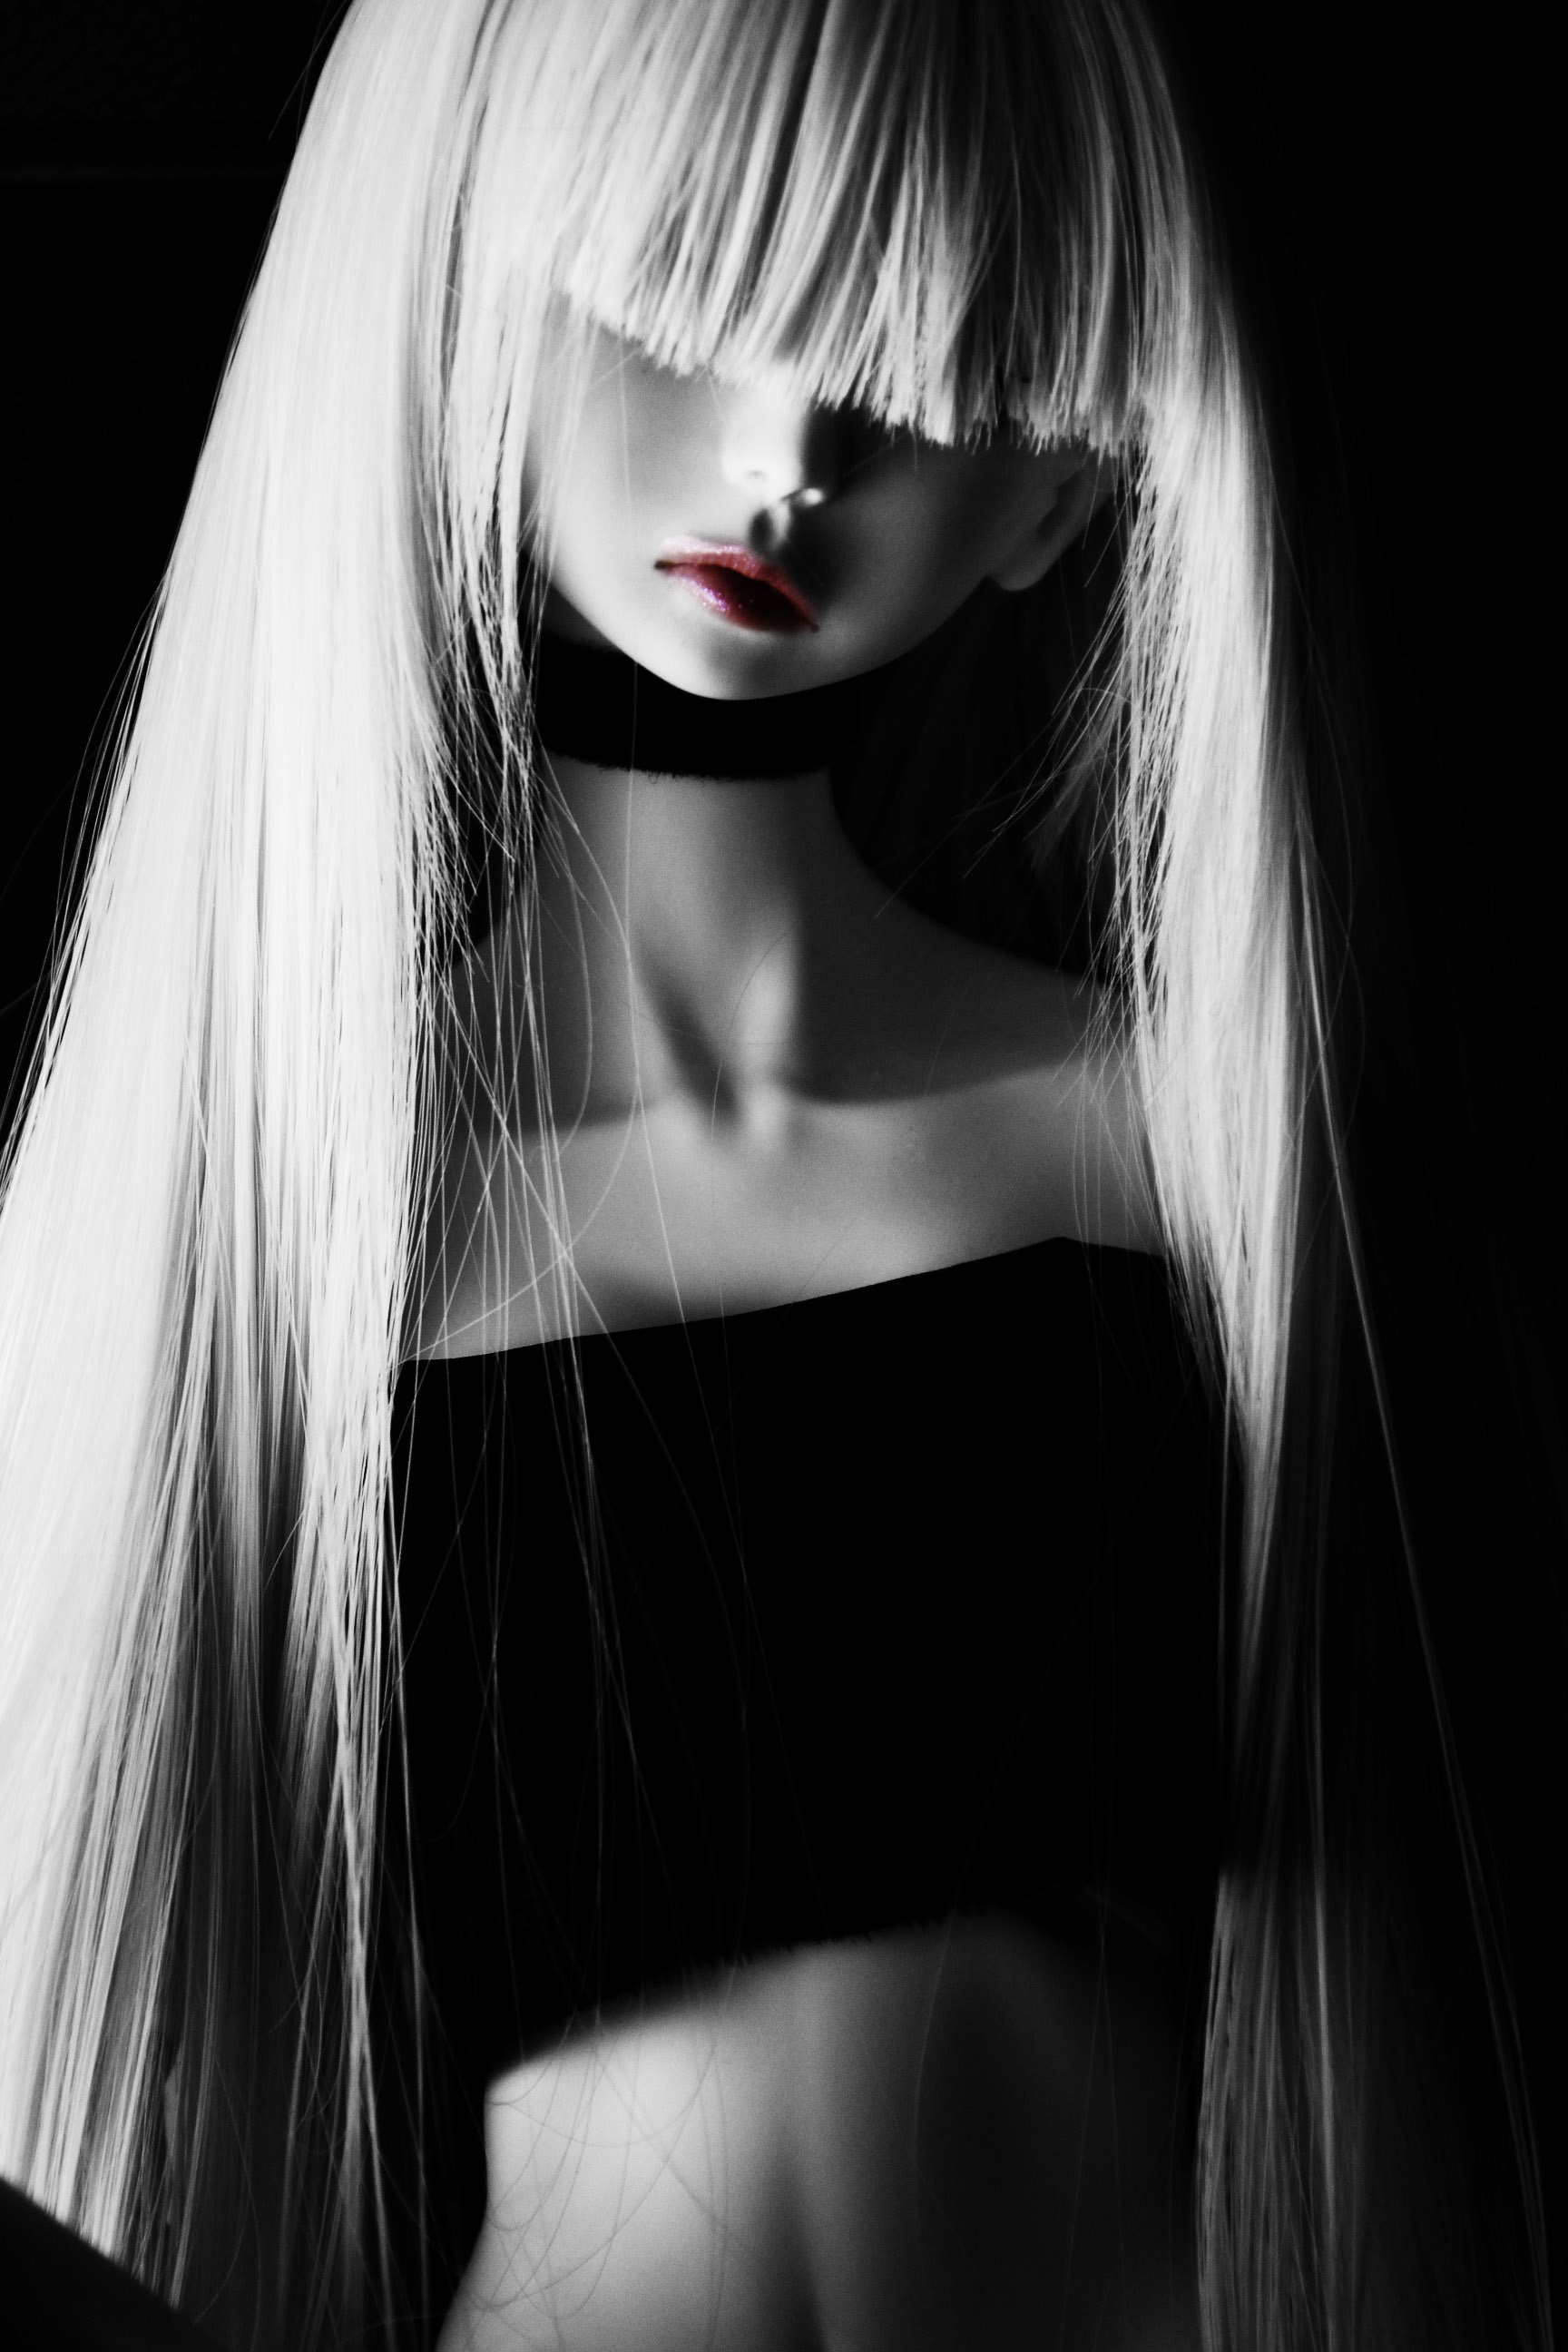
black and white, girl, woman, hair, white, photography, portrait, model, darkness, black, monochrome, hairstyle, long hair, doll, eye, beauty, elegant, blond, organ, brown hair, fashion doll, monochrome photography, portrait photography